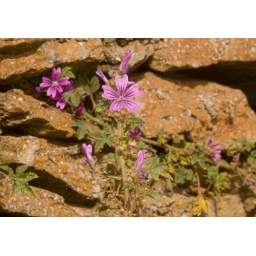
I just loved this little flower against the texture of the traditional Dorset wall